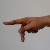
The image shows a hand gesture representing the letter 'P' in Indian Sign Language.